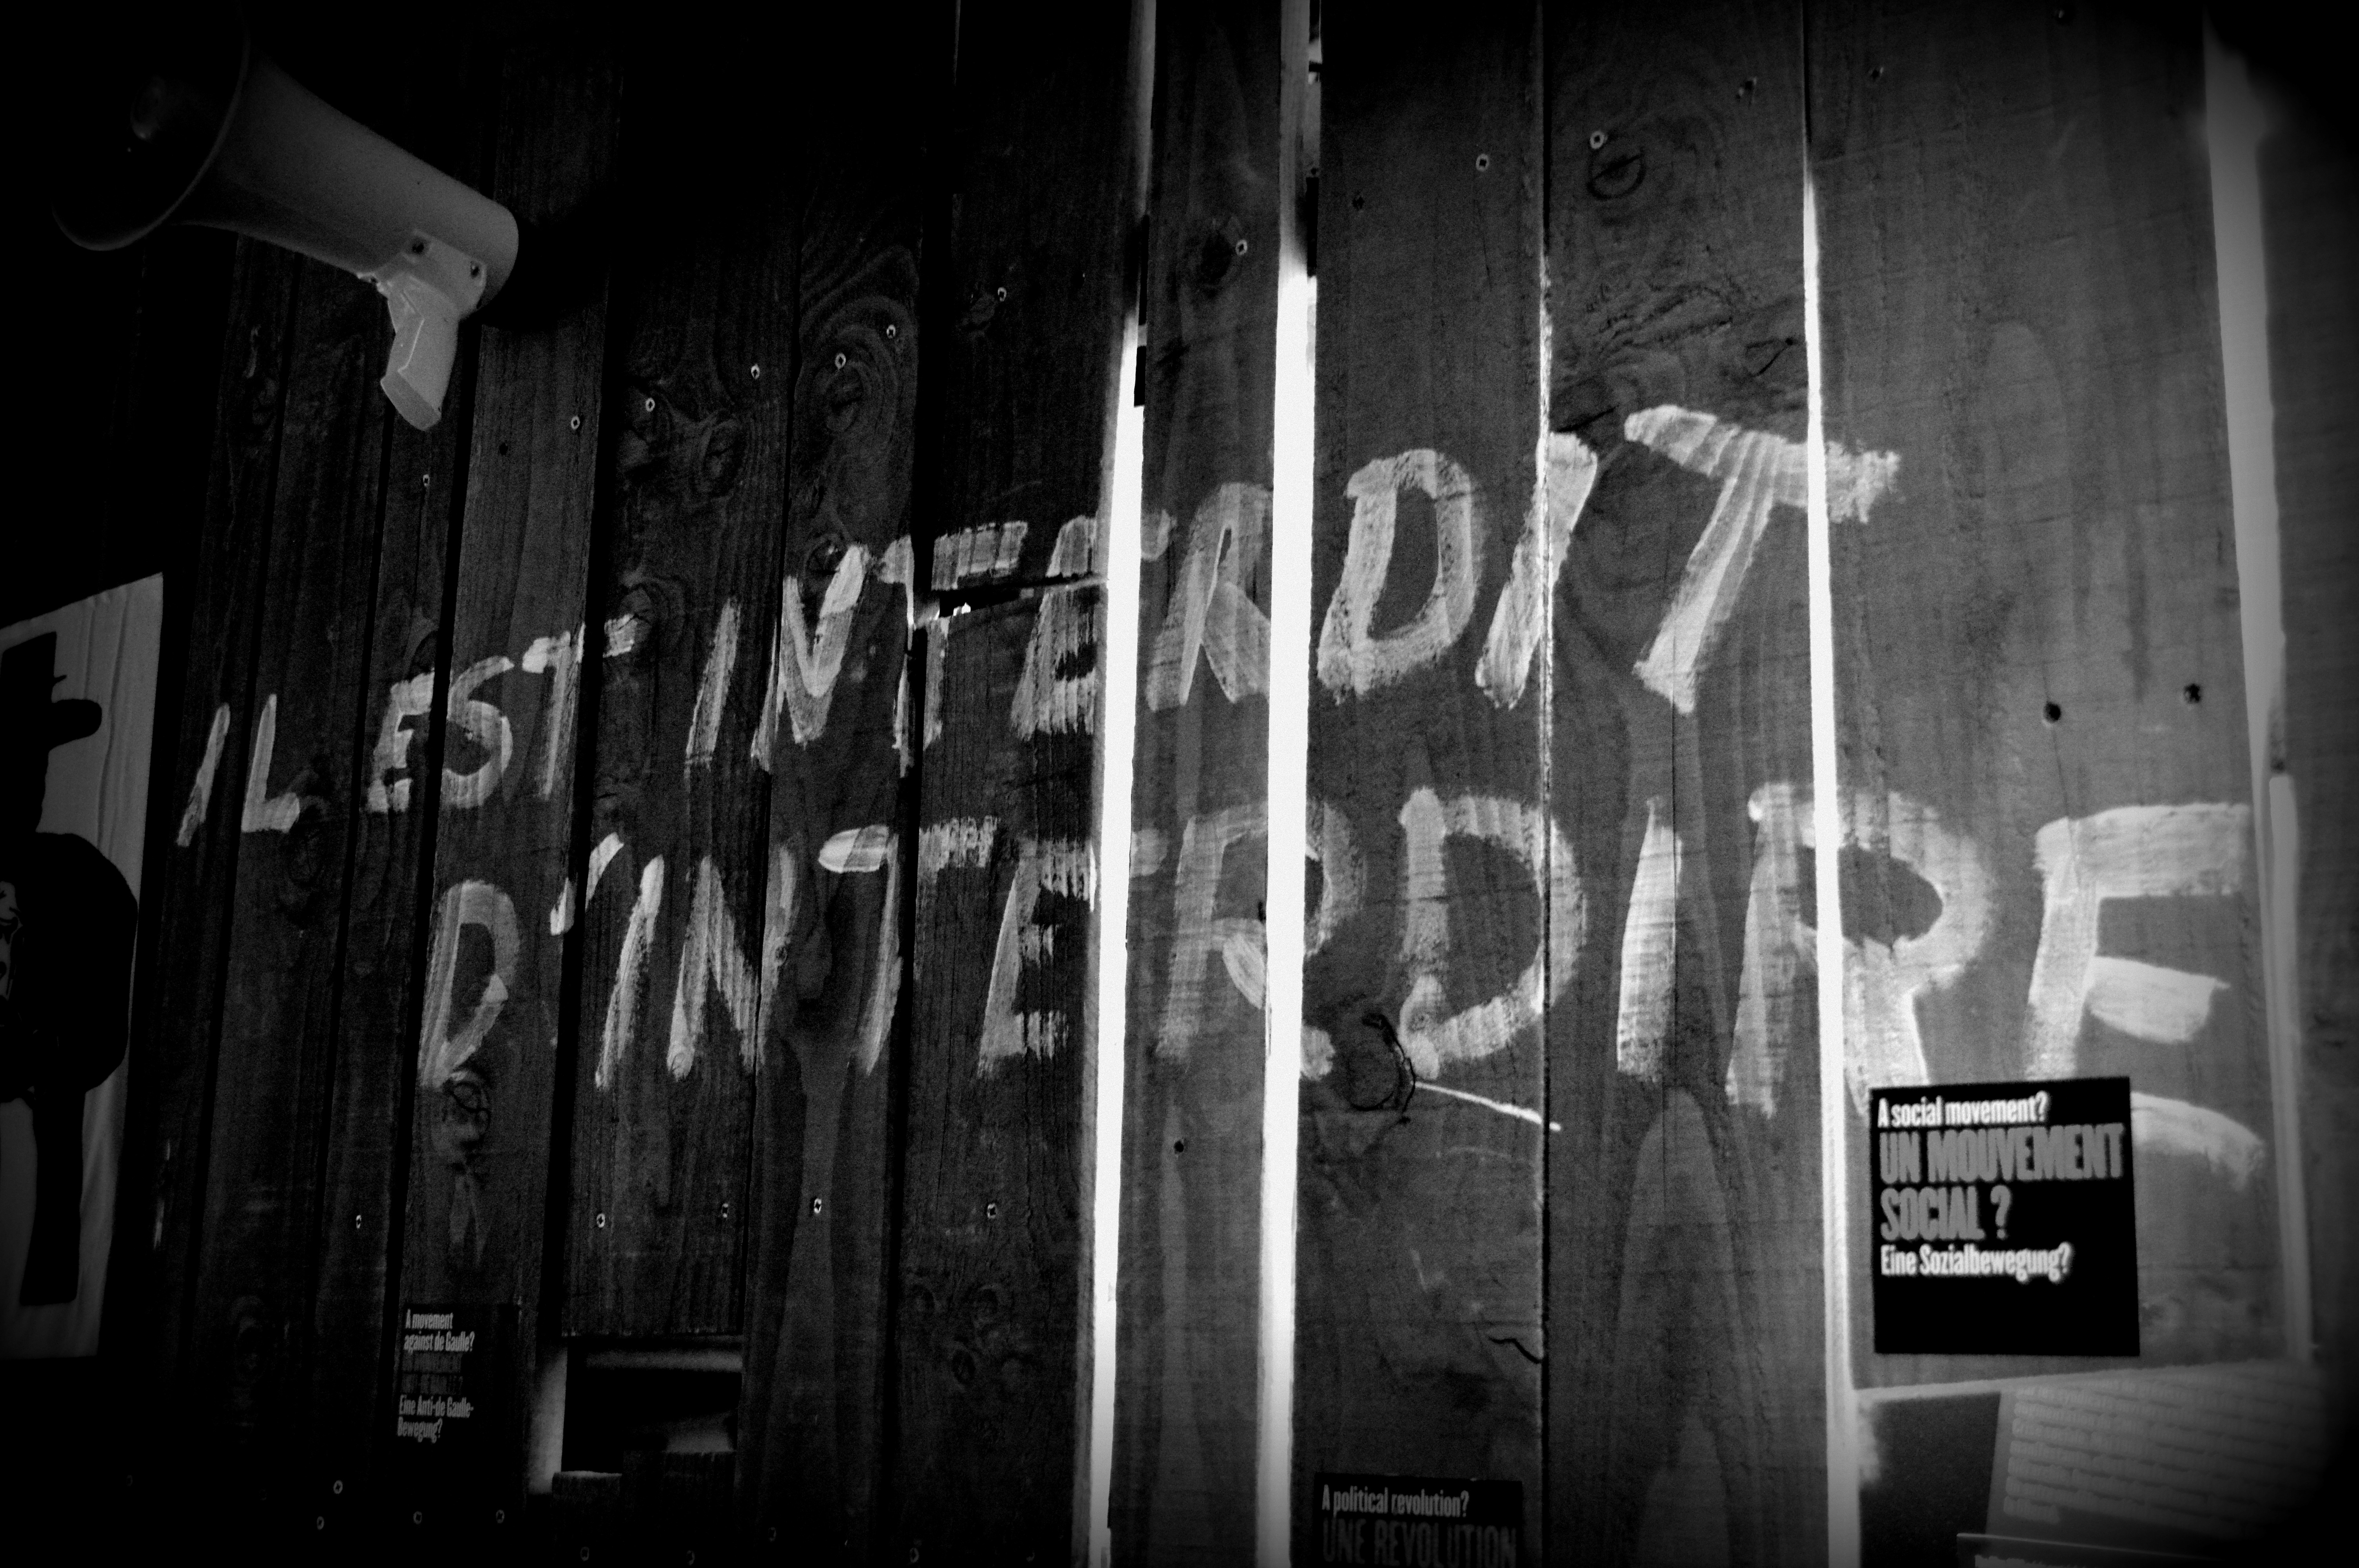
light, black and white, wood, white, photography, darkness, black, monochrome, font, grafitti, resistance, monochrome photography, film noir